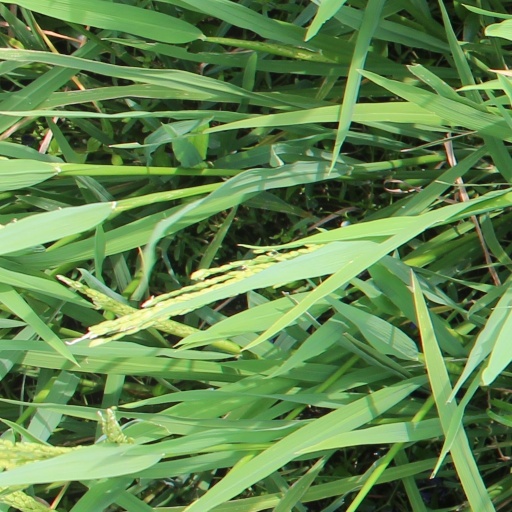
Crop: rice